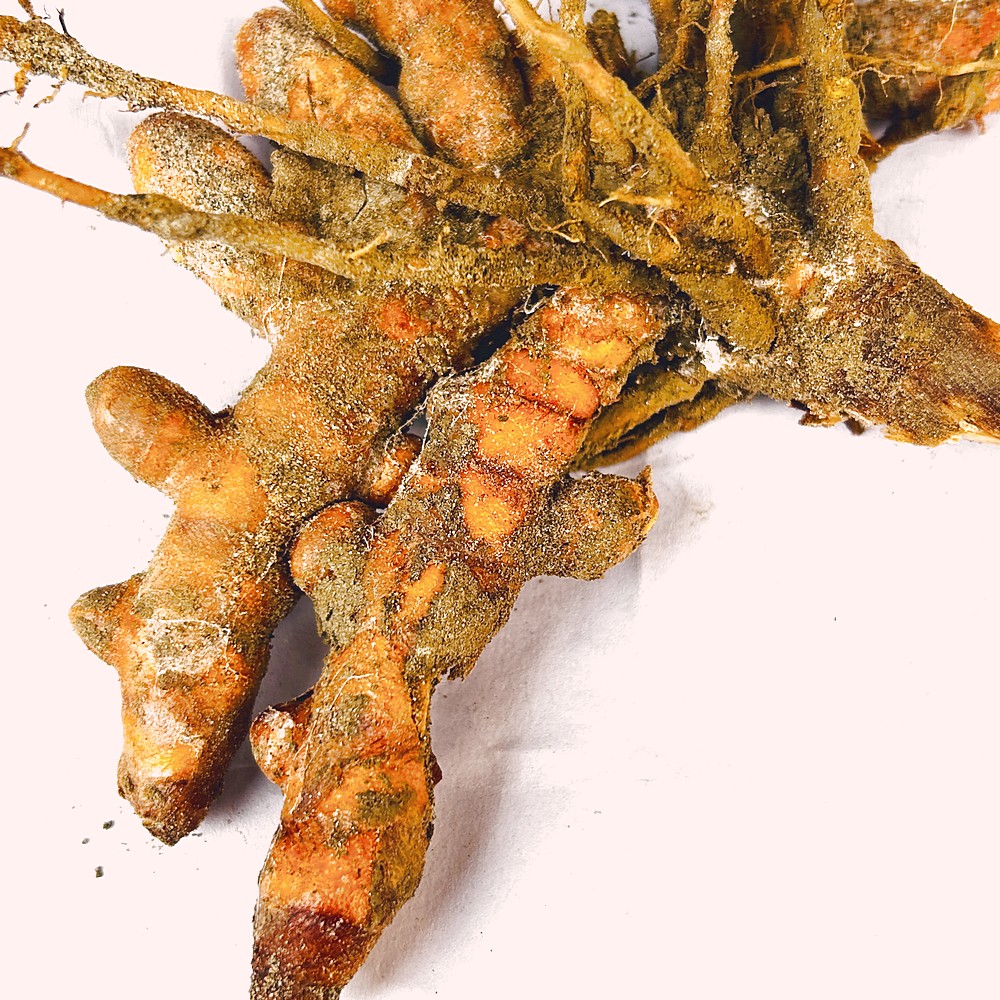
Label: Rhizome Healthy Root